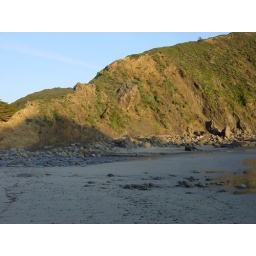
The shadows from the rock monoliths extend over the beach at Pfeiffer Big Sur Beach Park